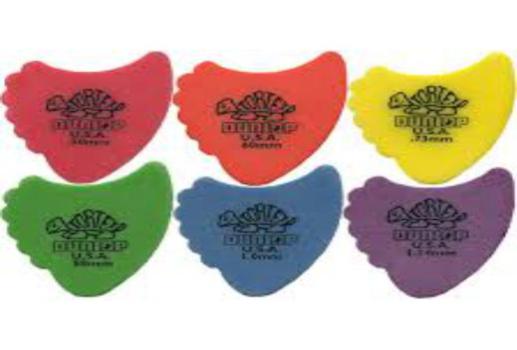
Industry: Leisure